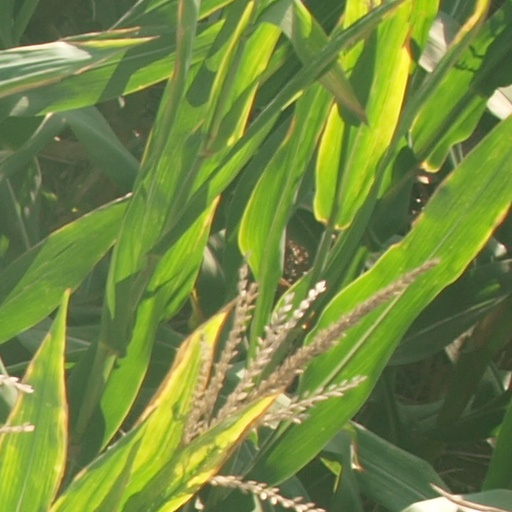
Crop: maize; corn